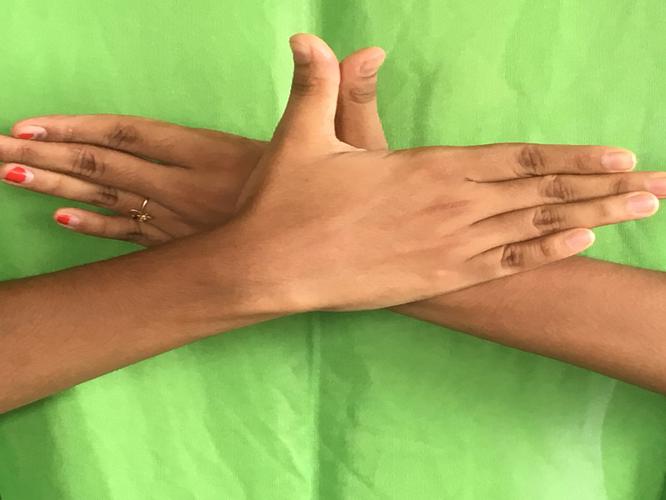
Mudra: Garuda
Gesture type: double_hand